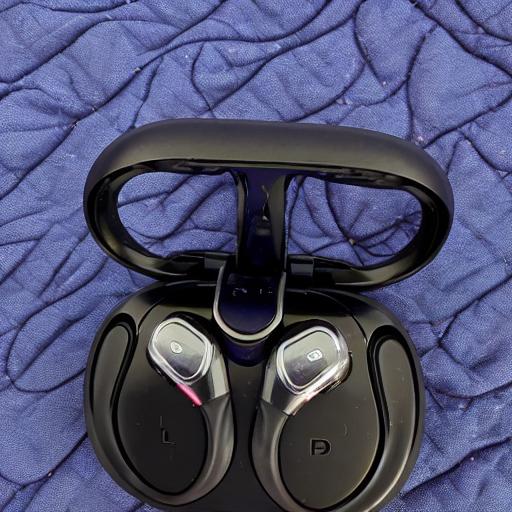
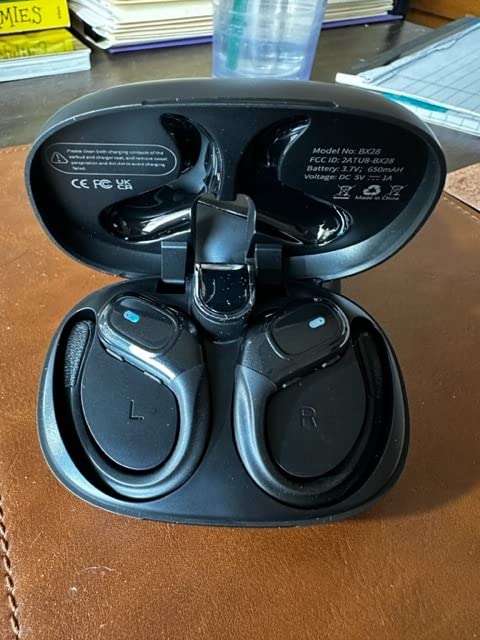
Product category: earbuds
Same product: no